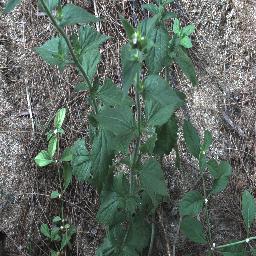
Label: siam_weed